Lawrence Livermore National Laboratory

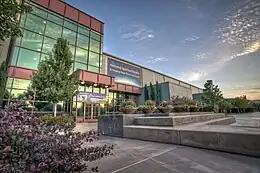
National Ignition Facility

Throughout its history, LLNL has been a leader in computers and scientific computing. Even before the Livermore Lab opened its doors, E.O. Lawrence and Edward Teller recognized the importance of computing and the potential of computational simulation. Their purchase of one of the first UNIVAC computers set the precedent for LLNL's history of acquiring and exploiting the fastest and most capable supercomputers in the world. A succession of increasingly powerful and fast computers have been used at the Lab over the years in support of the stockpile stewardship mission. LLNL researchers also use supercomputers to answer questions about subjects such as materials science simulations, climate change, reactions to natural disasters, and other physical phenomena.